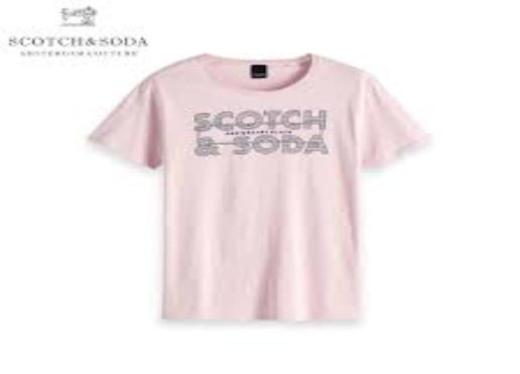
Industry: Clothes